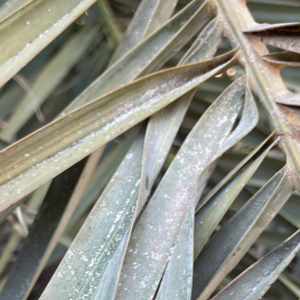
Label: Black Scorch